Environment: lab
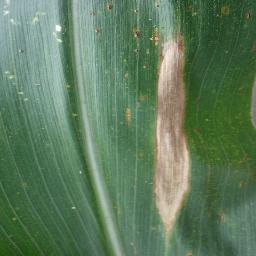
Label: northern_corn_leaf_blight